God Is My Partner

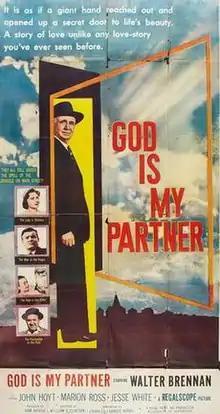
Theatrical release poster

God Is My Partner is a 1957 American drama film directed by William F. Claxton and written by Charles F. Royal. The film stars Walter Brennan, John Hoyt, Marion Ross, Jesse White, Nelson Leigh and Charles Lane. The film was released in July 1957, by 20th Century Fox. It cost $150,000 and returned more than $750,000.